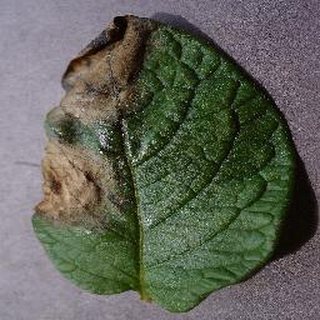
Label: potato_late_blight